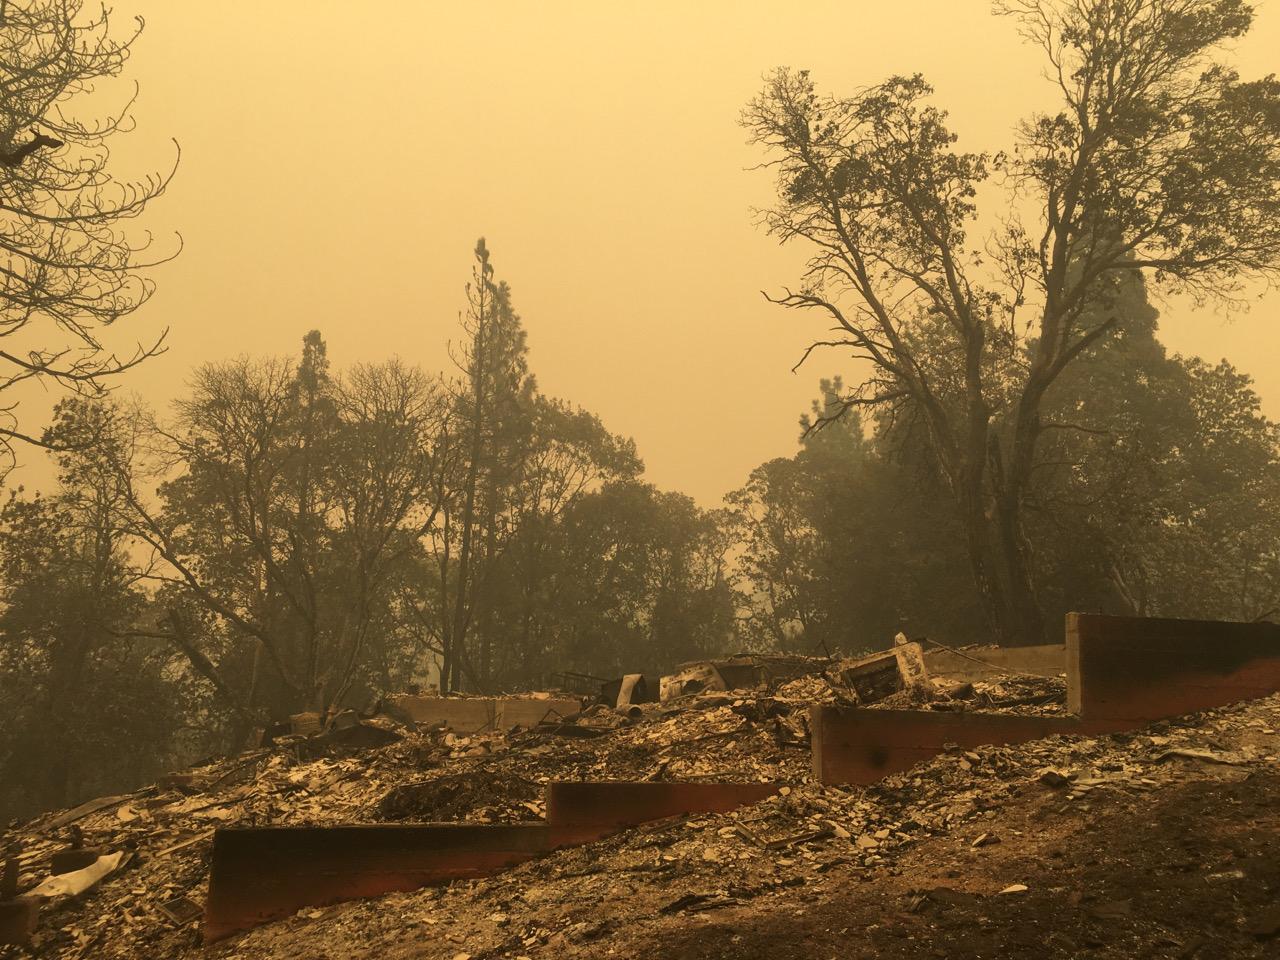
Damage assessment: destroyed